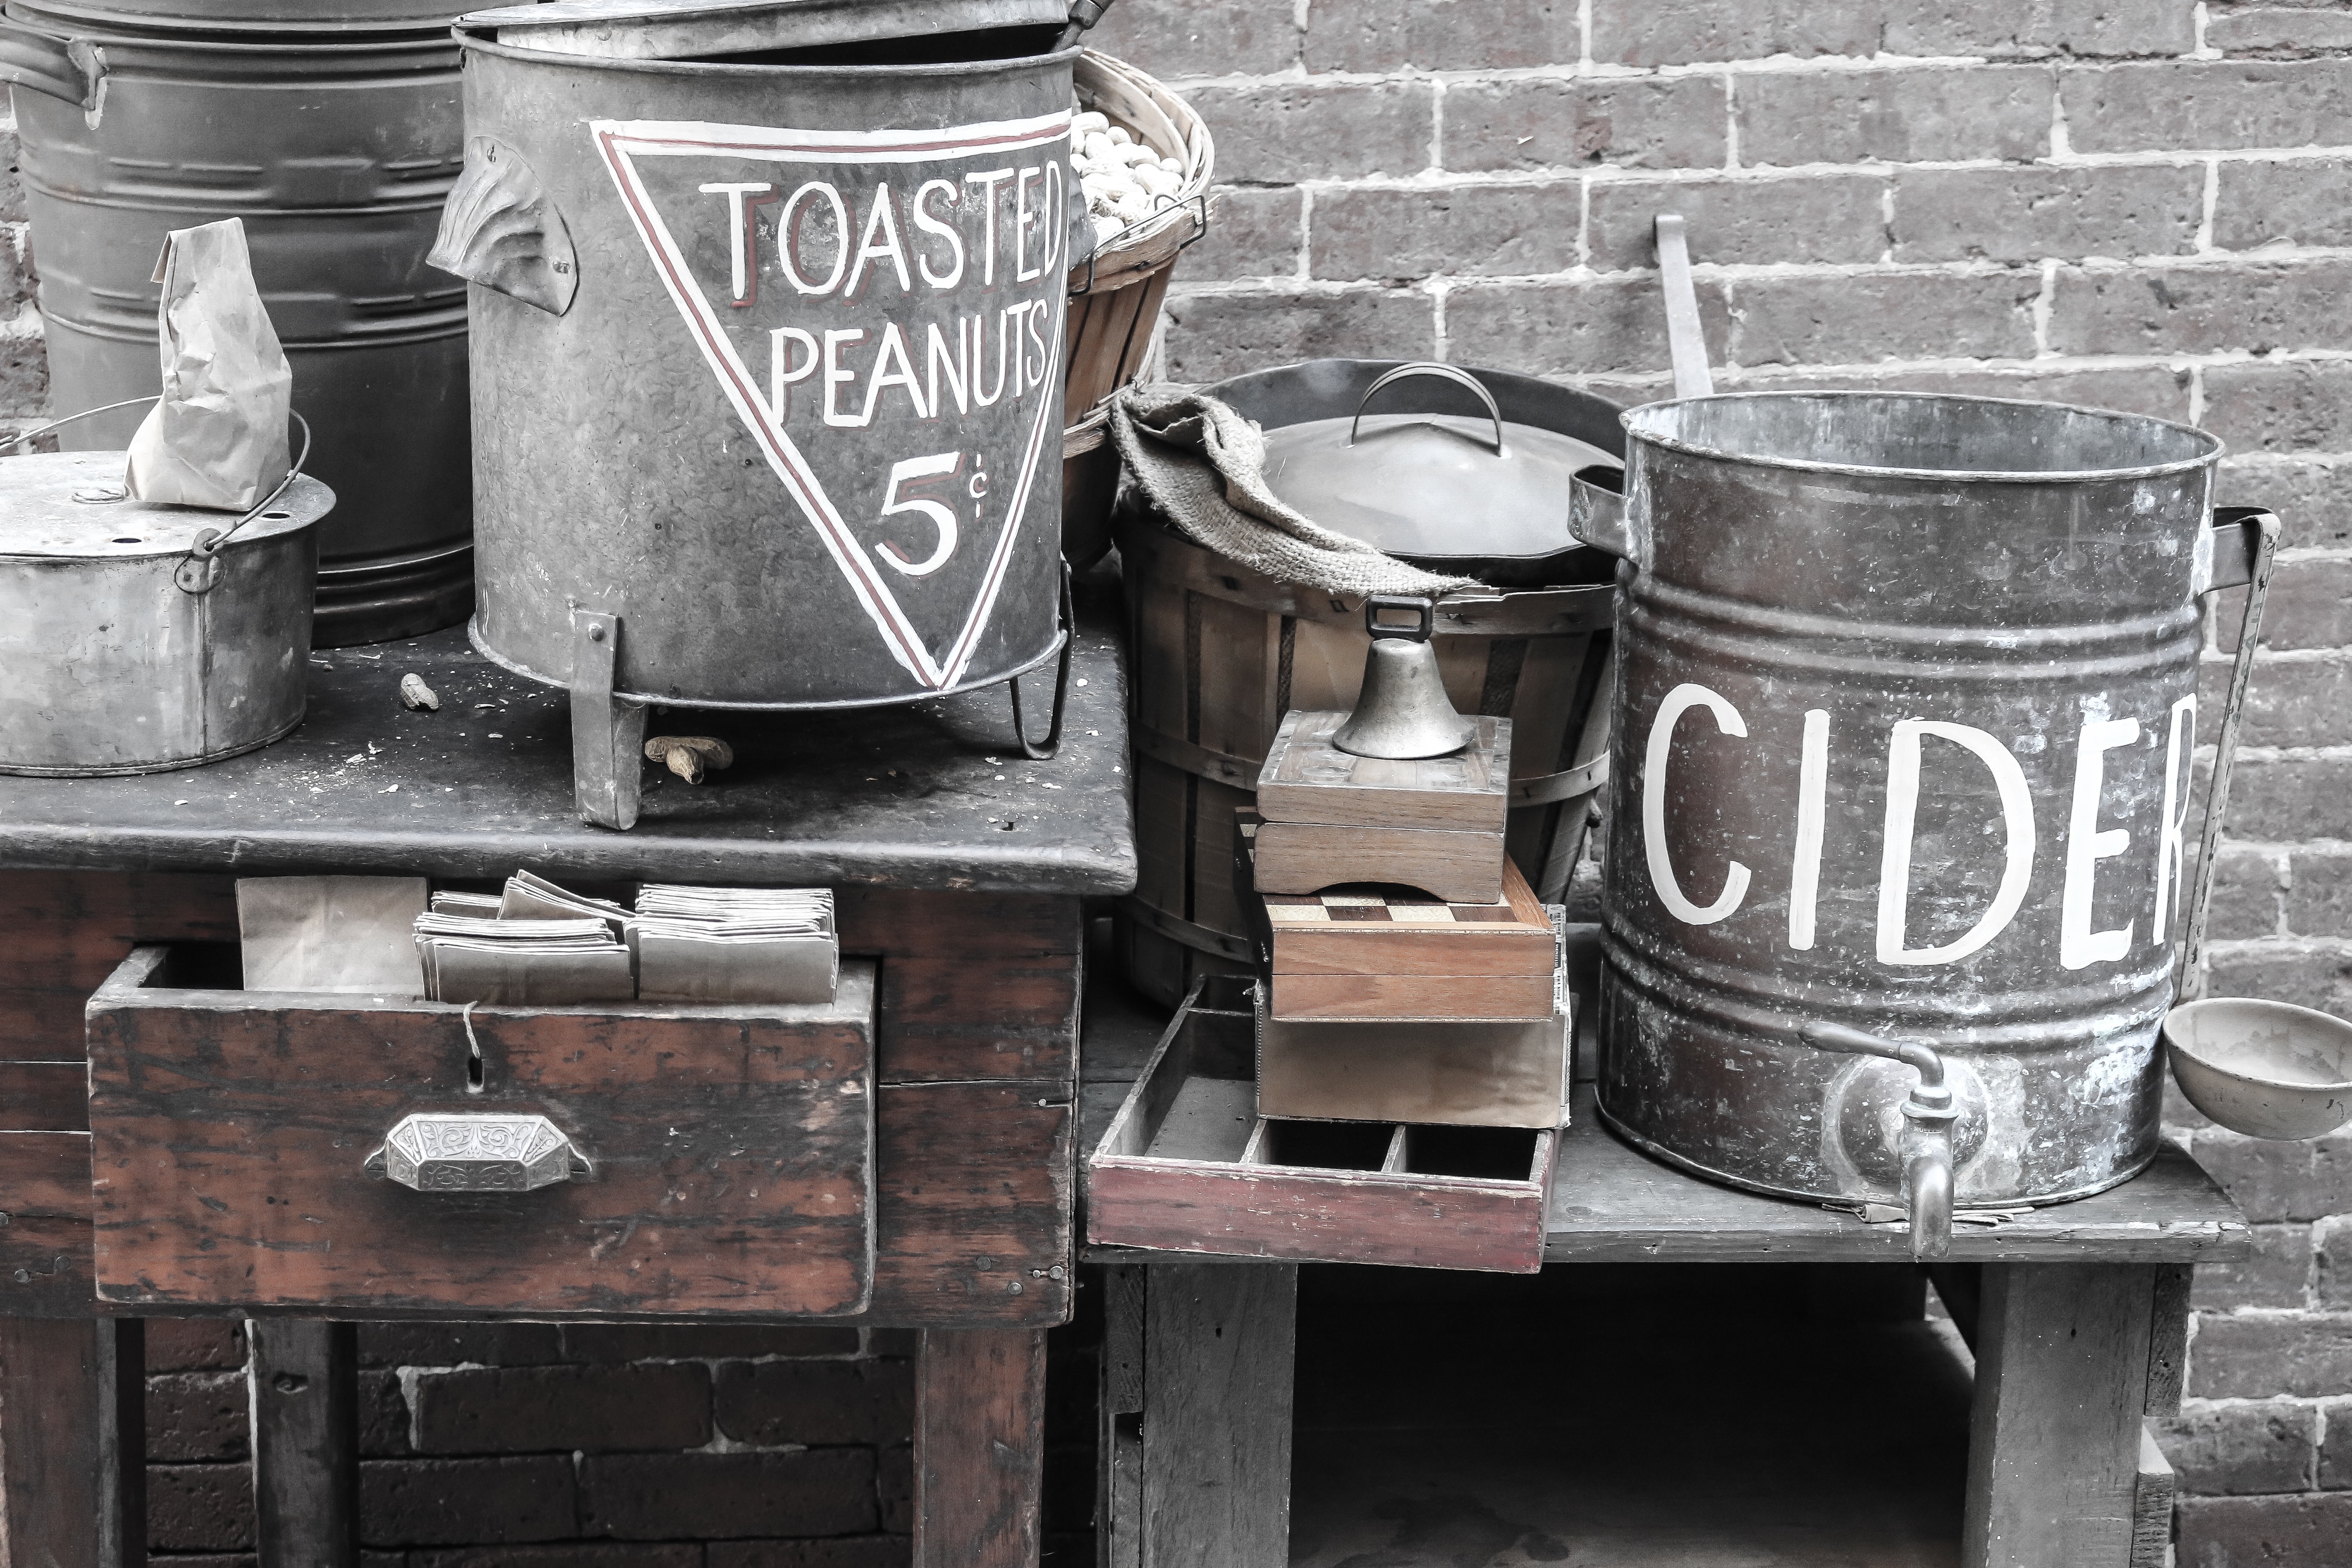
wood, metal, material, iron, man made object, drinkware